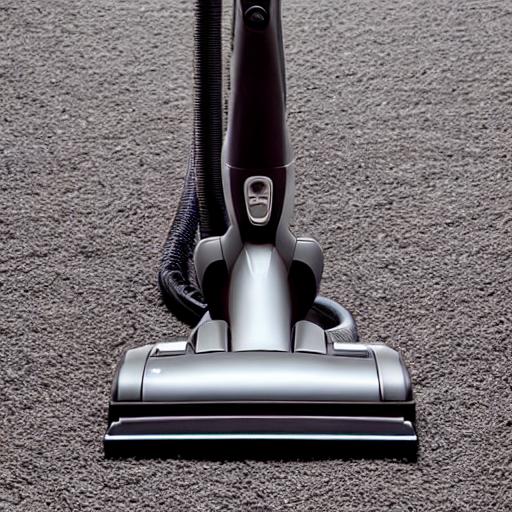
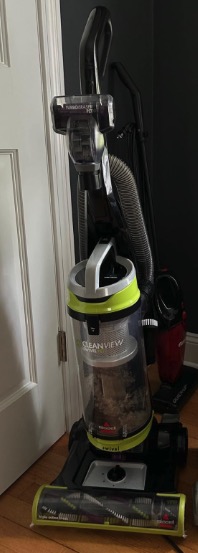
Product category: items_vacuum
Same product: no